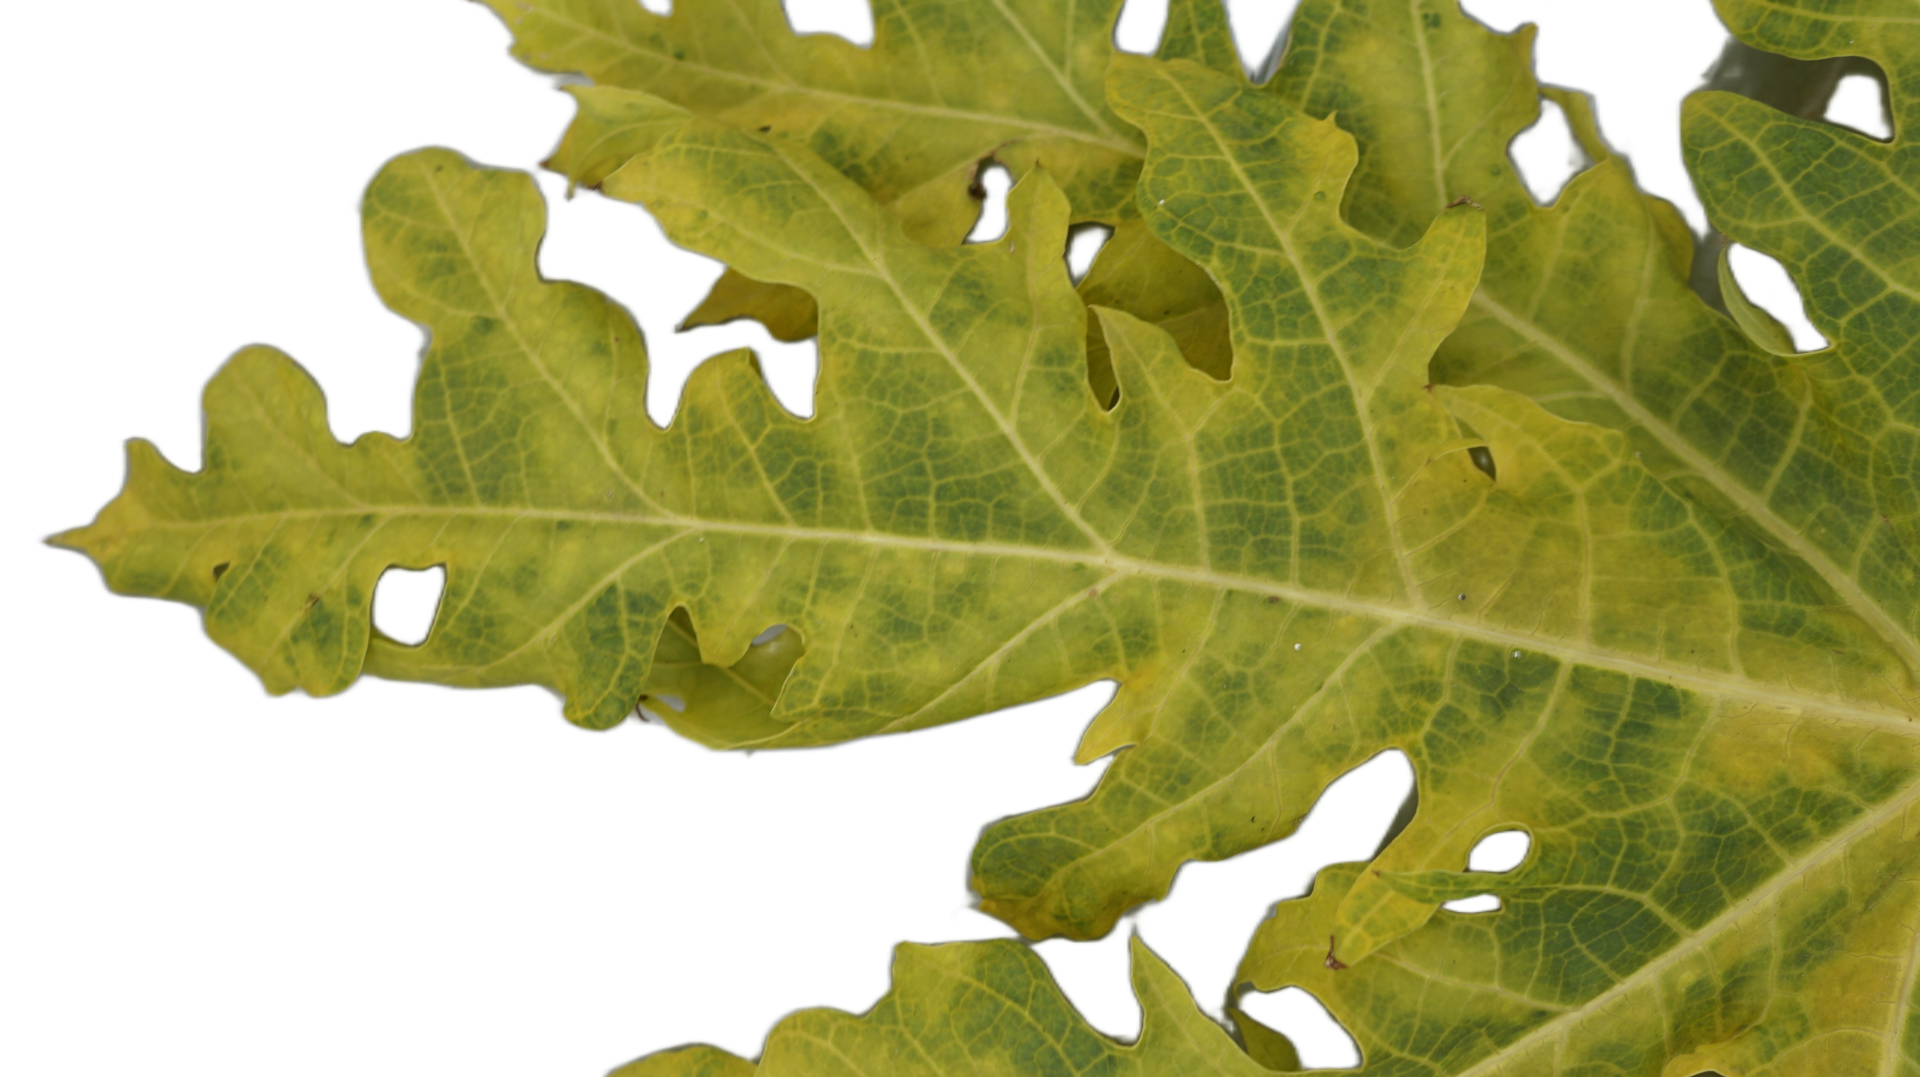
Crop: Papaya
Label: Mosaic_Virus